John Soane

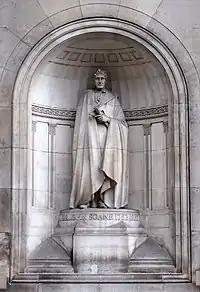
Statue of Sir John Soane at the Bank of England, London

His travelling companion was Robert Furze Brettingham; they travelled via Paris, where they visited Jean-Rodolphe Perronet, and then went on to the Palace of Versailles on 29 March. They finally reached Rome on 2 May 1778. Soane wrote home, "my attention is entirely taken up in the seeing and examining the numerous and inestimable remains of Antiquity ...". His first dated drawing is 21 May of the church of Sant'Agnese fuori le mura (Saint Agnes Outside the Walls). His former classmate, the architect Thomas Hardwick, returned to Rome in June from Naples. Hardwick and Soane would produce a series of measured drawings and ground plans of Roman buildings together. During the summer they visited Hadrian's Villa and the Temple of Vesta, Tivoli, whilst back in Rome they investigated the Colosseum. In August Soane was working on a design for a "British Senate House" to be submitted for the 1779 Royal Academy summer exhibition.